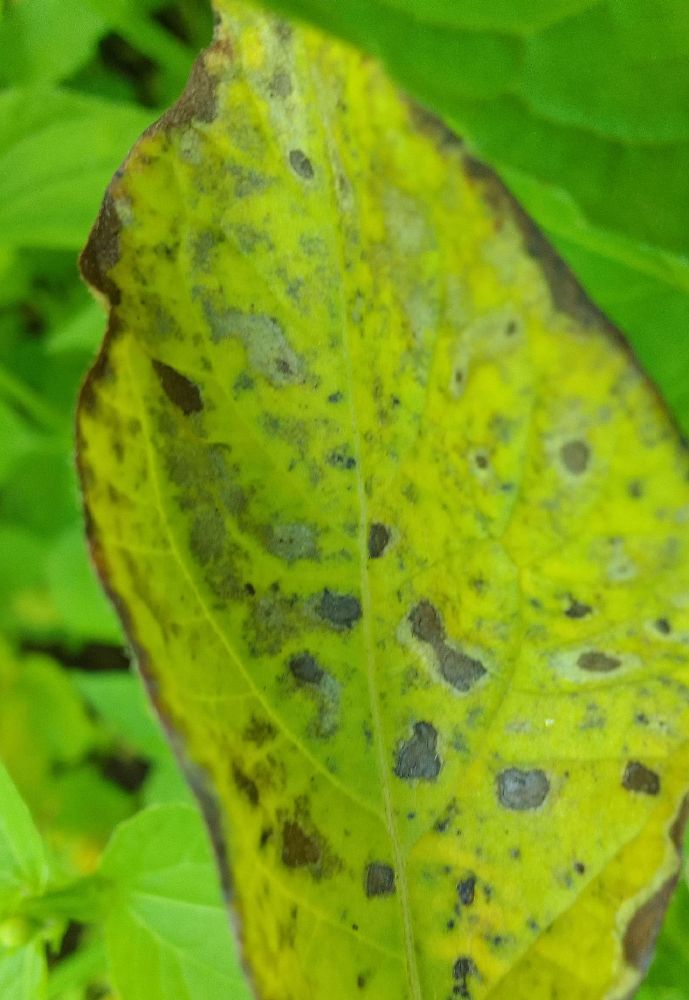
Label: Early blight